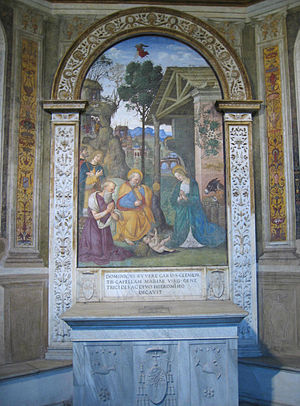
Pinturicchio
Pinturicchio: Jesu fødsel (1485-1489), Fresko. Santa Maria del Popolo, Rom
Bernardino di Betto, kaldet Pintoricchio eller Pinturicchio var en italiensk renæssancemaler.